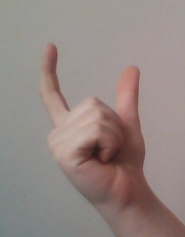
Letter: nun